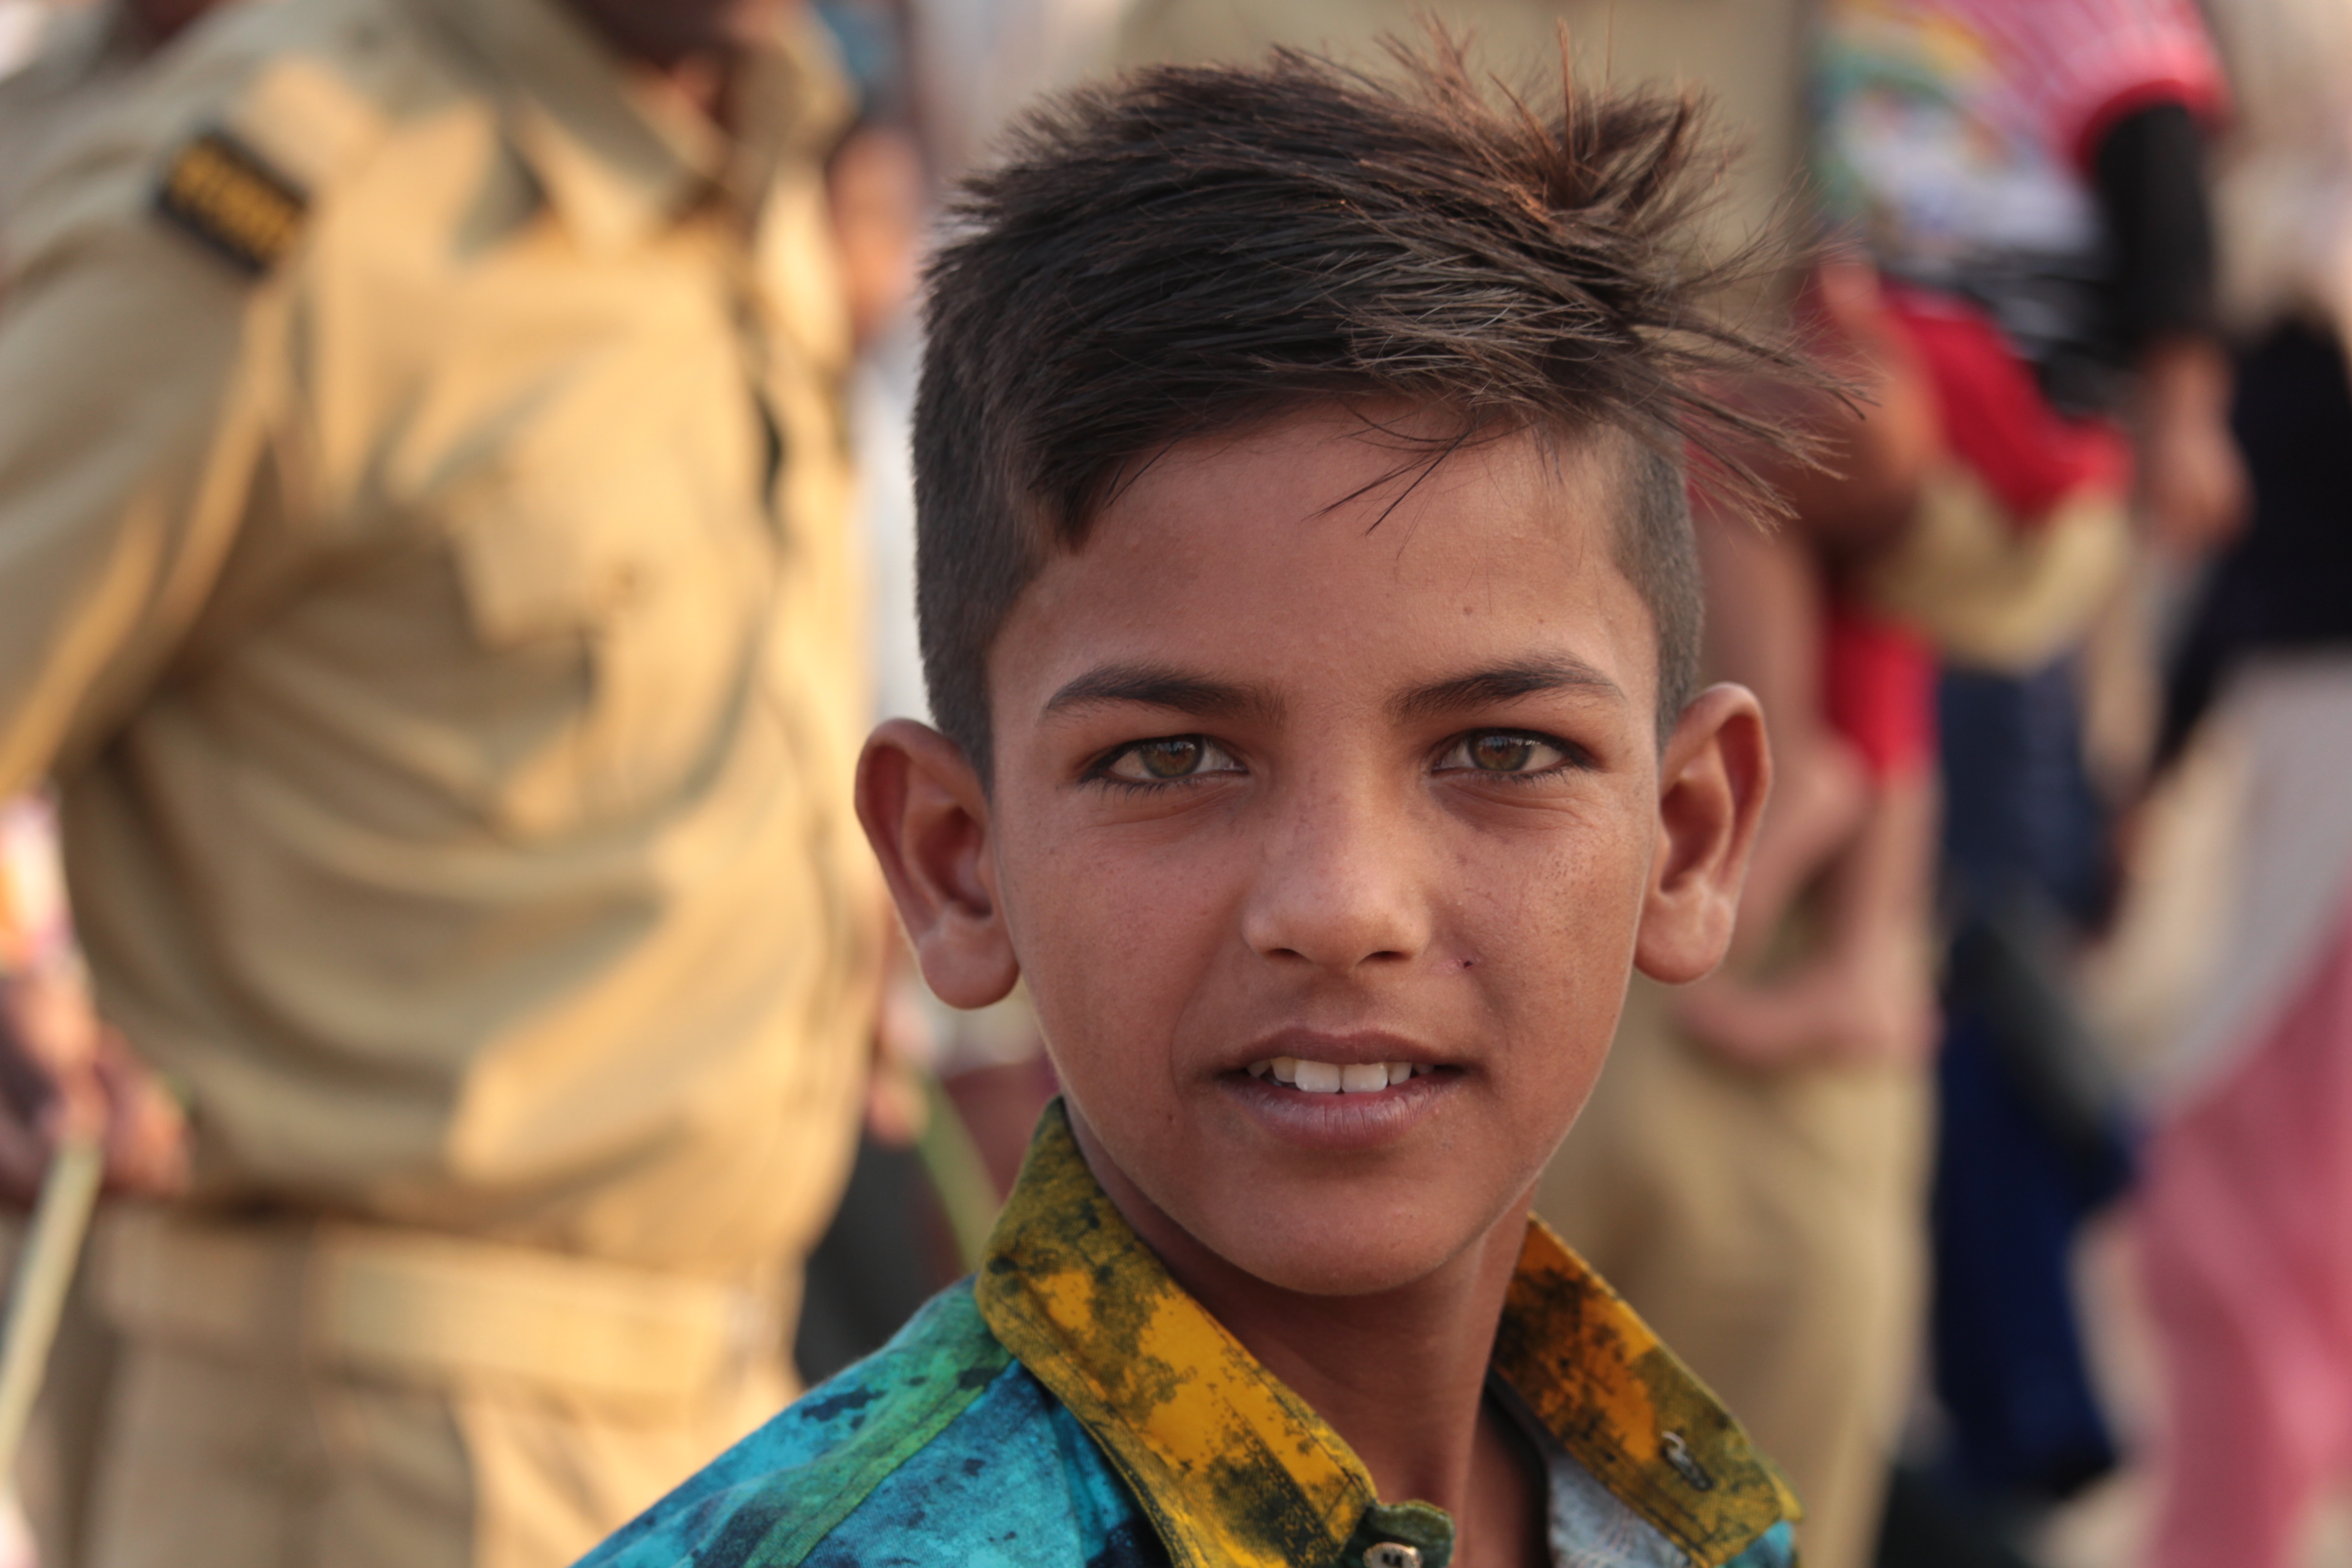
man, person, people, photography, male, youth, color, child, facial expression, smile, temple, head, tradition